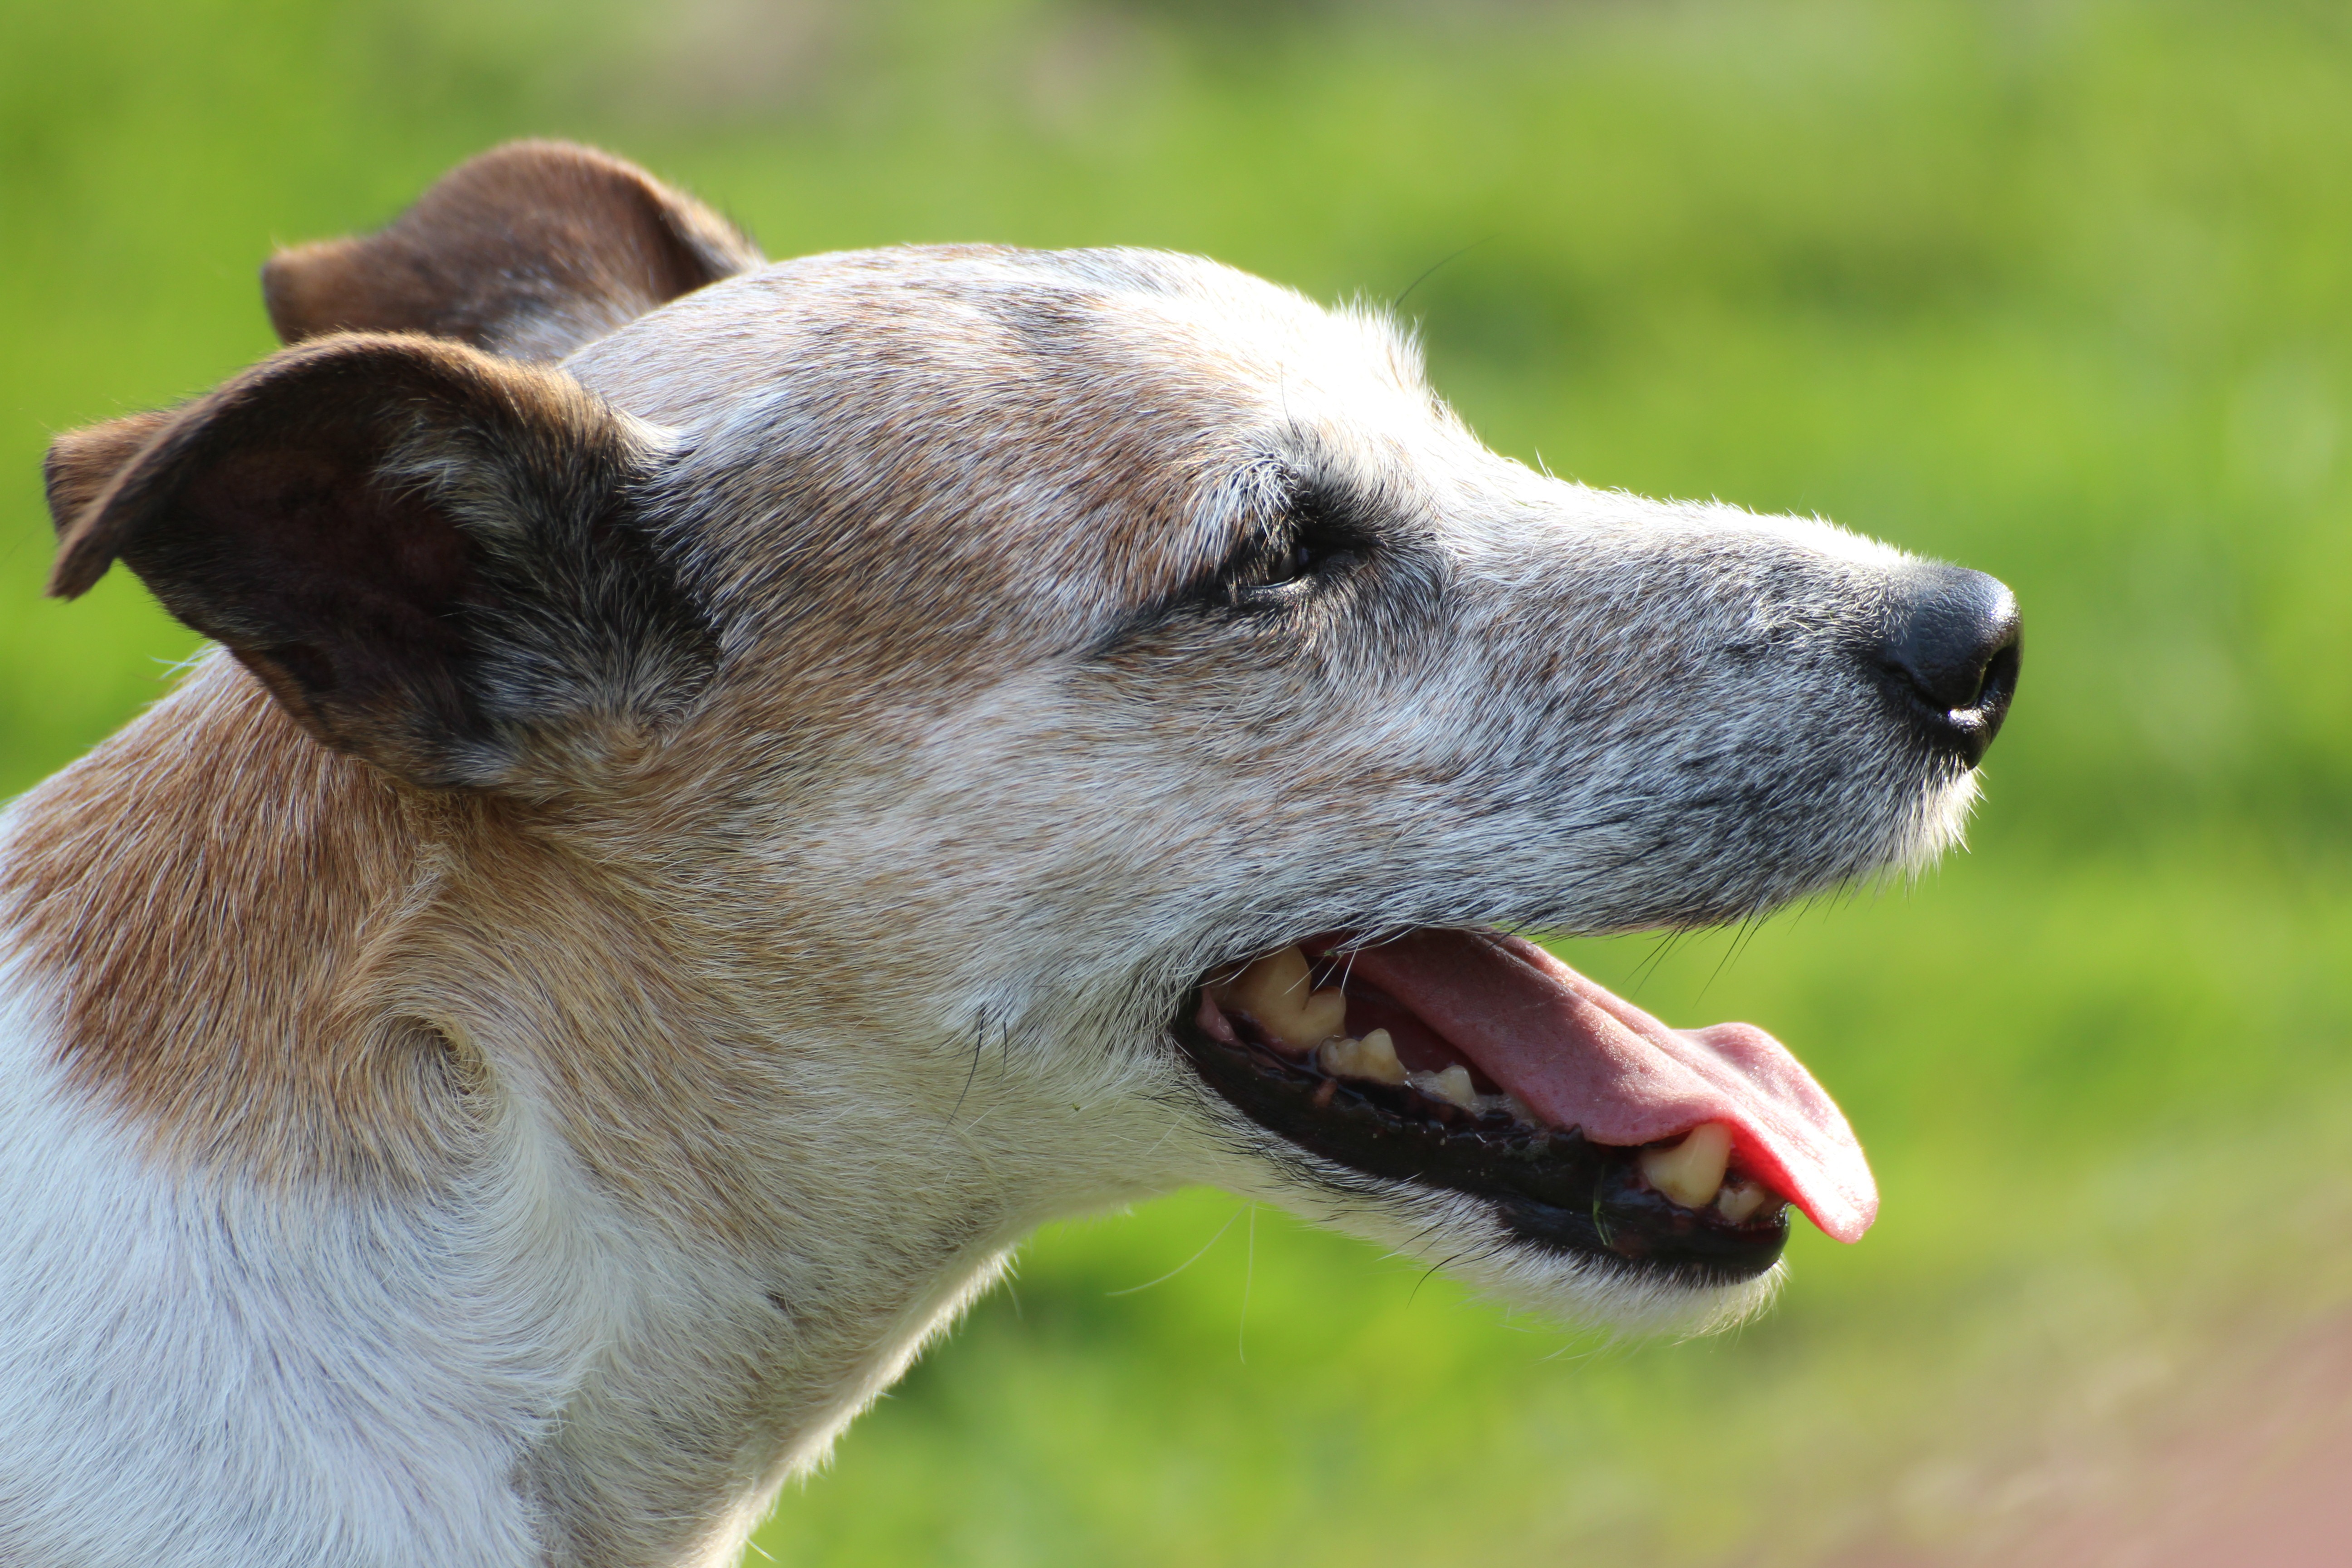
dog, animal, male, pet, mammal, close, snout, animals, head, vertebrate, animal world, dog breed, dog head, parson russell terrier, dog look, street dog, dog like mammal, dog breed group, carnis lupus familiaris